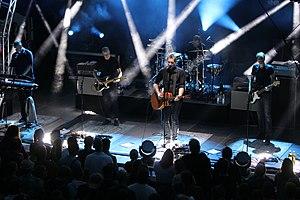
Kettcar est un groupe de rock indépendant allemand, originaire d'Hambourg. Formé au début 2001, Kettcar est classé dans le rock indépendant et indie pop allemande. Le groupe est souvent associé à l'Hamburger Schule. Selon Marcus Wiebusch, il n'y a pas de relation avec ce courant mis à part l'origine géographique. Reimer Bustorff définit le style du groupe comme « guitares pop ».